Scroll

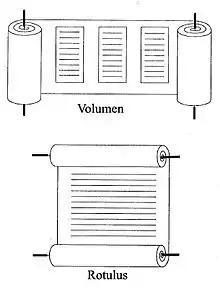
"Volumen" and "Rotulus", two types of scrolls

A scroll is usually partitioned into pages, which are sometimes separate sheets of papyrus or parchment glued together at the edges. Scrolls may be marked divisions of a continuous roll of writing material. The scroll is usually unrolled so that one page is exposed at a time, for writing or reading, with the remaining pages rolled and stowed to the left and right of the visible page. Text is written in lines from the top to the bottom of the page. Depending on the language, the letters may be written left to right, right to left, or alternating in direction (boustrophedon).